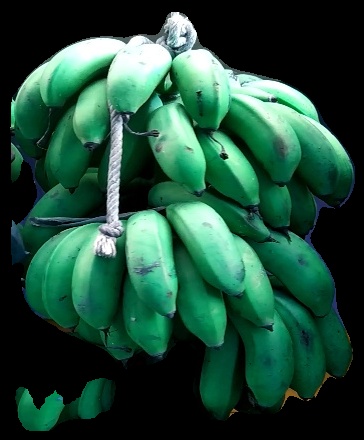
Variety: rasbale
Grade: grade2